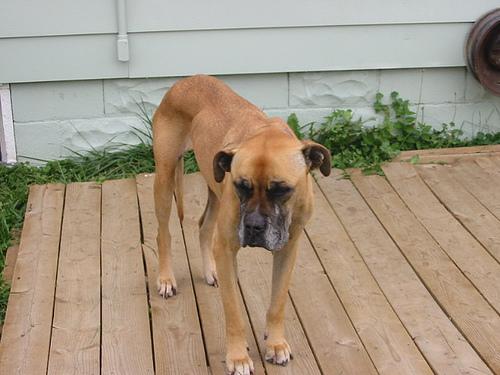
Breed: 231-n000077-bull_mastiff